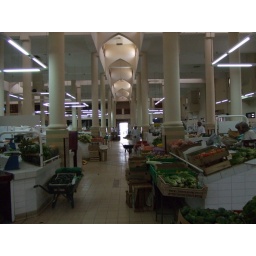
The vast modern fruit market in Nizwa